Bass Mansion (Stevensville, Montana)

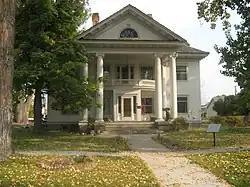

The Bass Mansion, located at 216 N. College St. in Stevensville, Montana, was built during 1908–09. It was listed on the National Register of Historic Places in 1978.